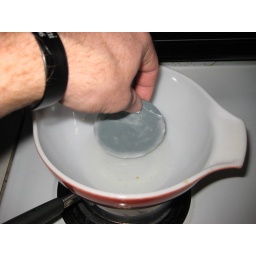
dipping the edges of the mirror in wax in order for the plastic dome to stick to it.